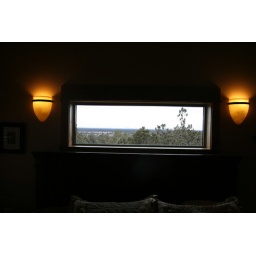
window in master bedroom looking at the mountains